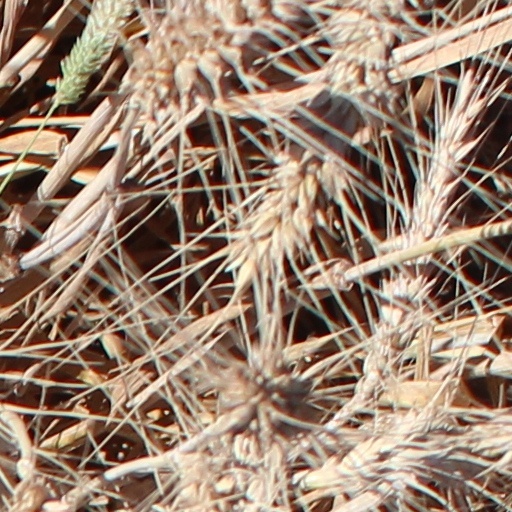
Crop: wheat